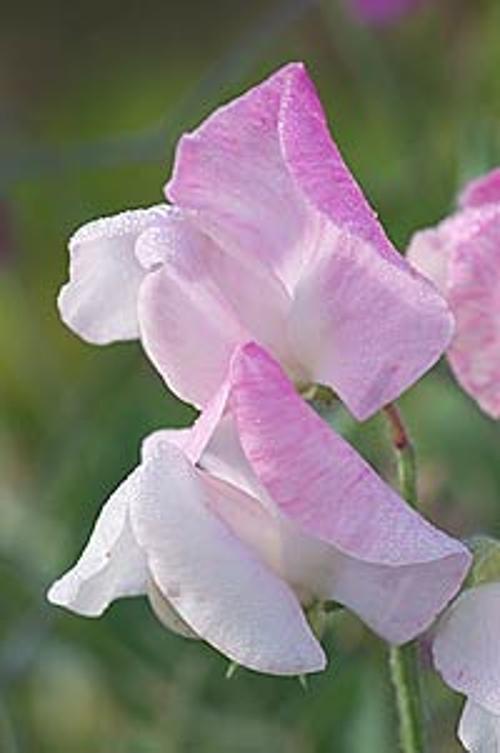
Label: sweet pea